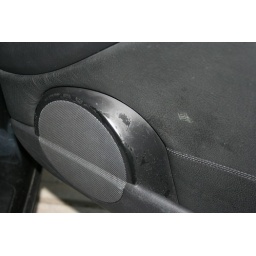
The plastic housing around the door speakers is a little rough. The passenger side is worse than the driver's side.